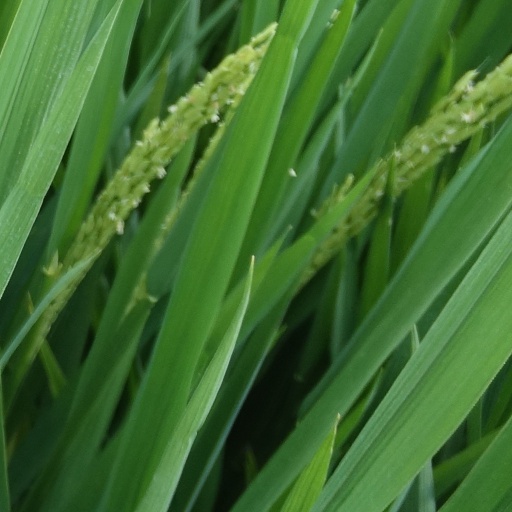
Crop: rice